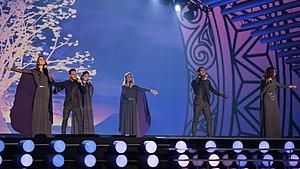
L’Arménie participe au Concours Eurovision de la chanson, depuis sa cinquante-et-unième édition, en 2006, et ne l’a encore jamais remporté.